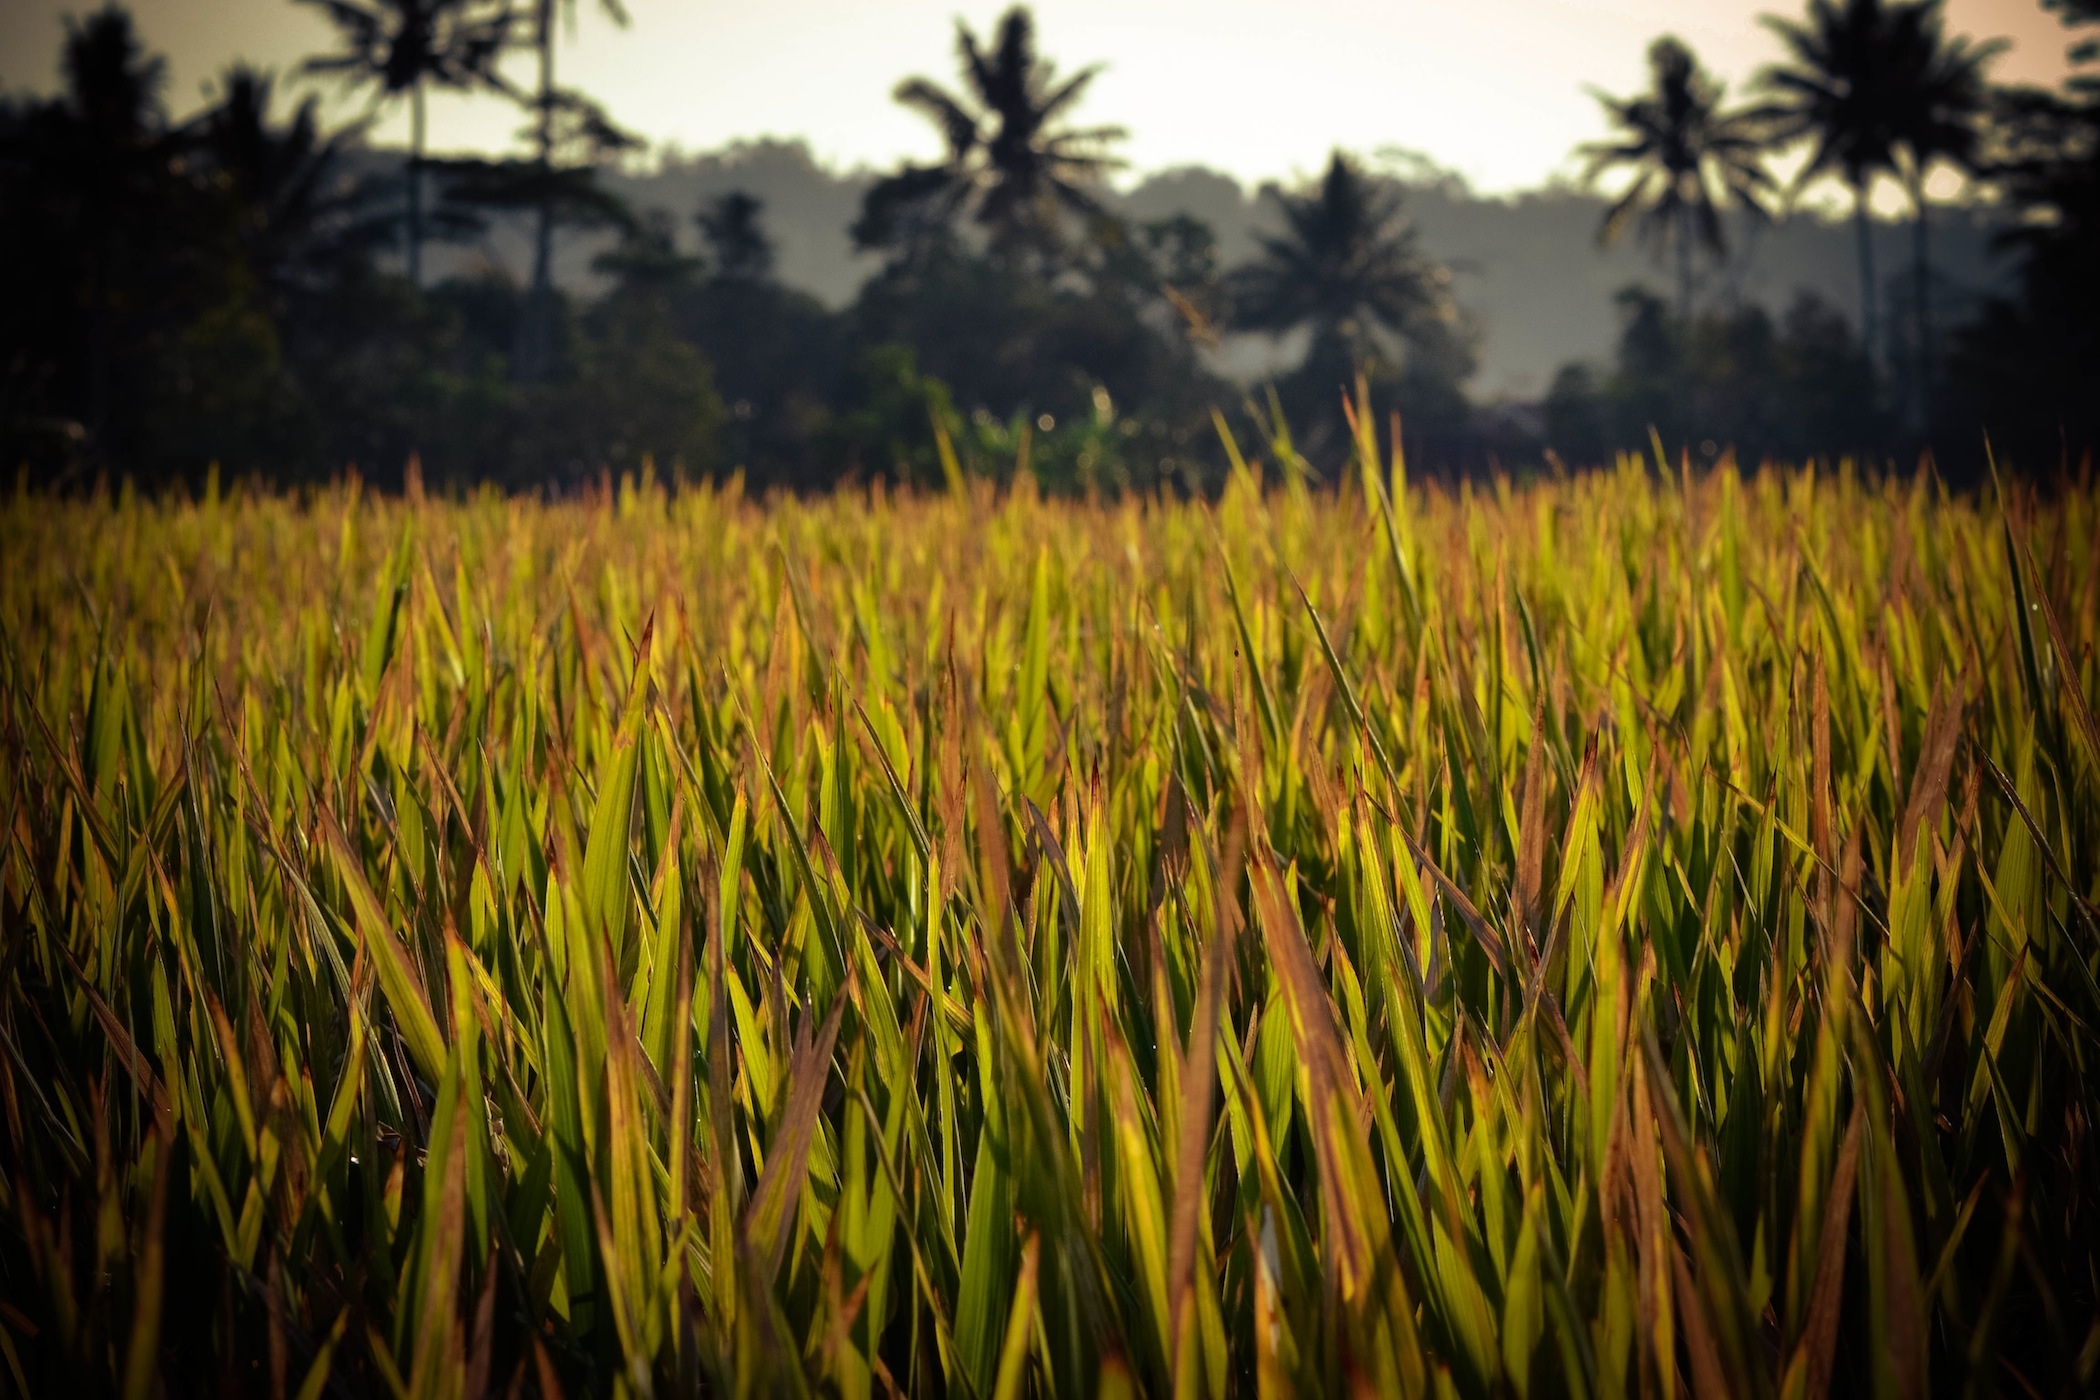
nature, grass, plant, field, lawn, meadow, prairie, sunlight, morning, leaf, food, green, crop, agriculture, grassland, rural area, paddy field, grass family